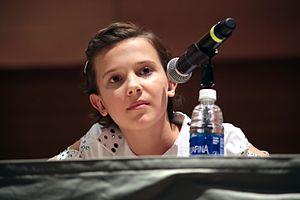
Millie Bobby Brown [ˈmɪli ˈbɒbi bɹaʊn], est une actrice et mannequin britannique, née le 19 février 2004 à Marbella en Andalousie, en Espagne.